Córdoba Province, Argentina

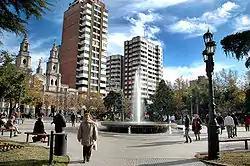
View of Río Cuarto City.

The weather in the Pampa de Achala is very variable because of the high altitude: generally speaking, the strong radiation provides pleasant summer afternoons, but temperatures at night can be very cold. Frost can happen throughout the year, and winters are extremely dry with nights well below . Temperatures well under have been recorded, and snowfall is very common but in small quantities due to the lack of precipitation during the colder months. Summer thunderstorms can be very violent, bringing large hail, frequent lightning and high winds.